Pamphilj Palace (Albano)

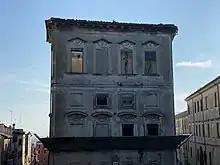
The facade of the building on St. Paul's Square, free of some scaffolding (June 2020).

During World War II Albano Laziale was hit by Anglo-American aerial bombardments for the first time on February 1, 1944, along with Ariccia: a new, dramatic bombardment hit many Albanese war evacuees at Castel Gandolfo, inside the Villa Pontificia in the extra-territorial zone, on February 10.